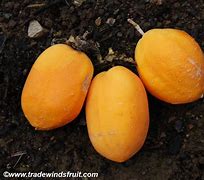
Label: others